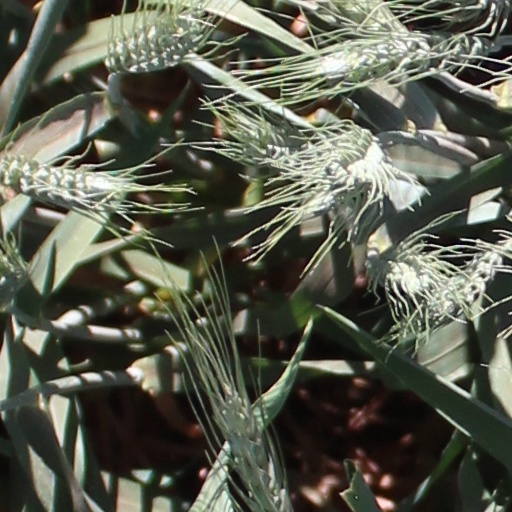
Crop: wheat